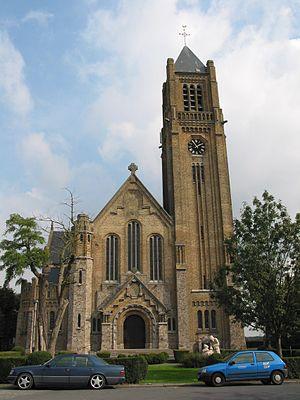
Warneton (Belgique), l’église Saints Pierre et Paul (1927).
Warneton est une section de la ville belge de Comines-Warneton située en Région wallonne dans la province de Hainaut.